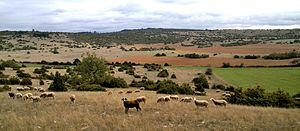
Novembre 2013 entre Labro et Les Brouzes